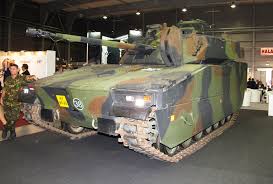
Label: BMP-2